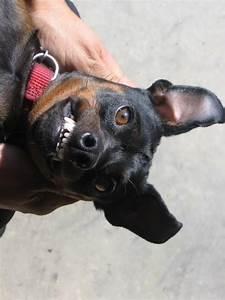
dog